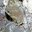
Label: frog